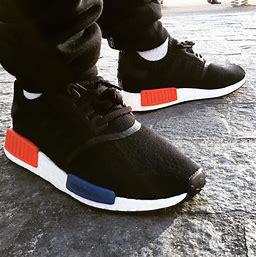
Brand: Adidas
Model: NMD